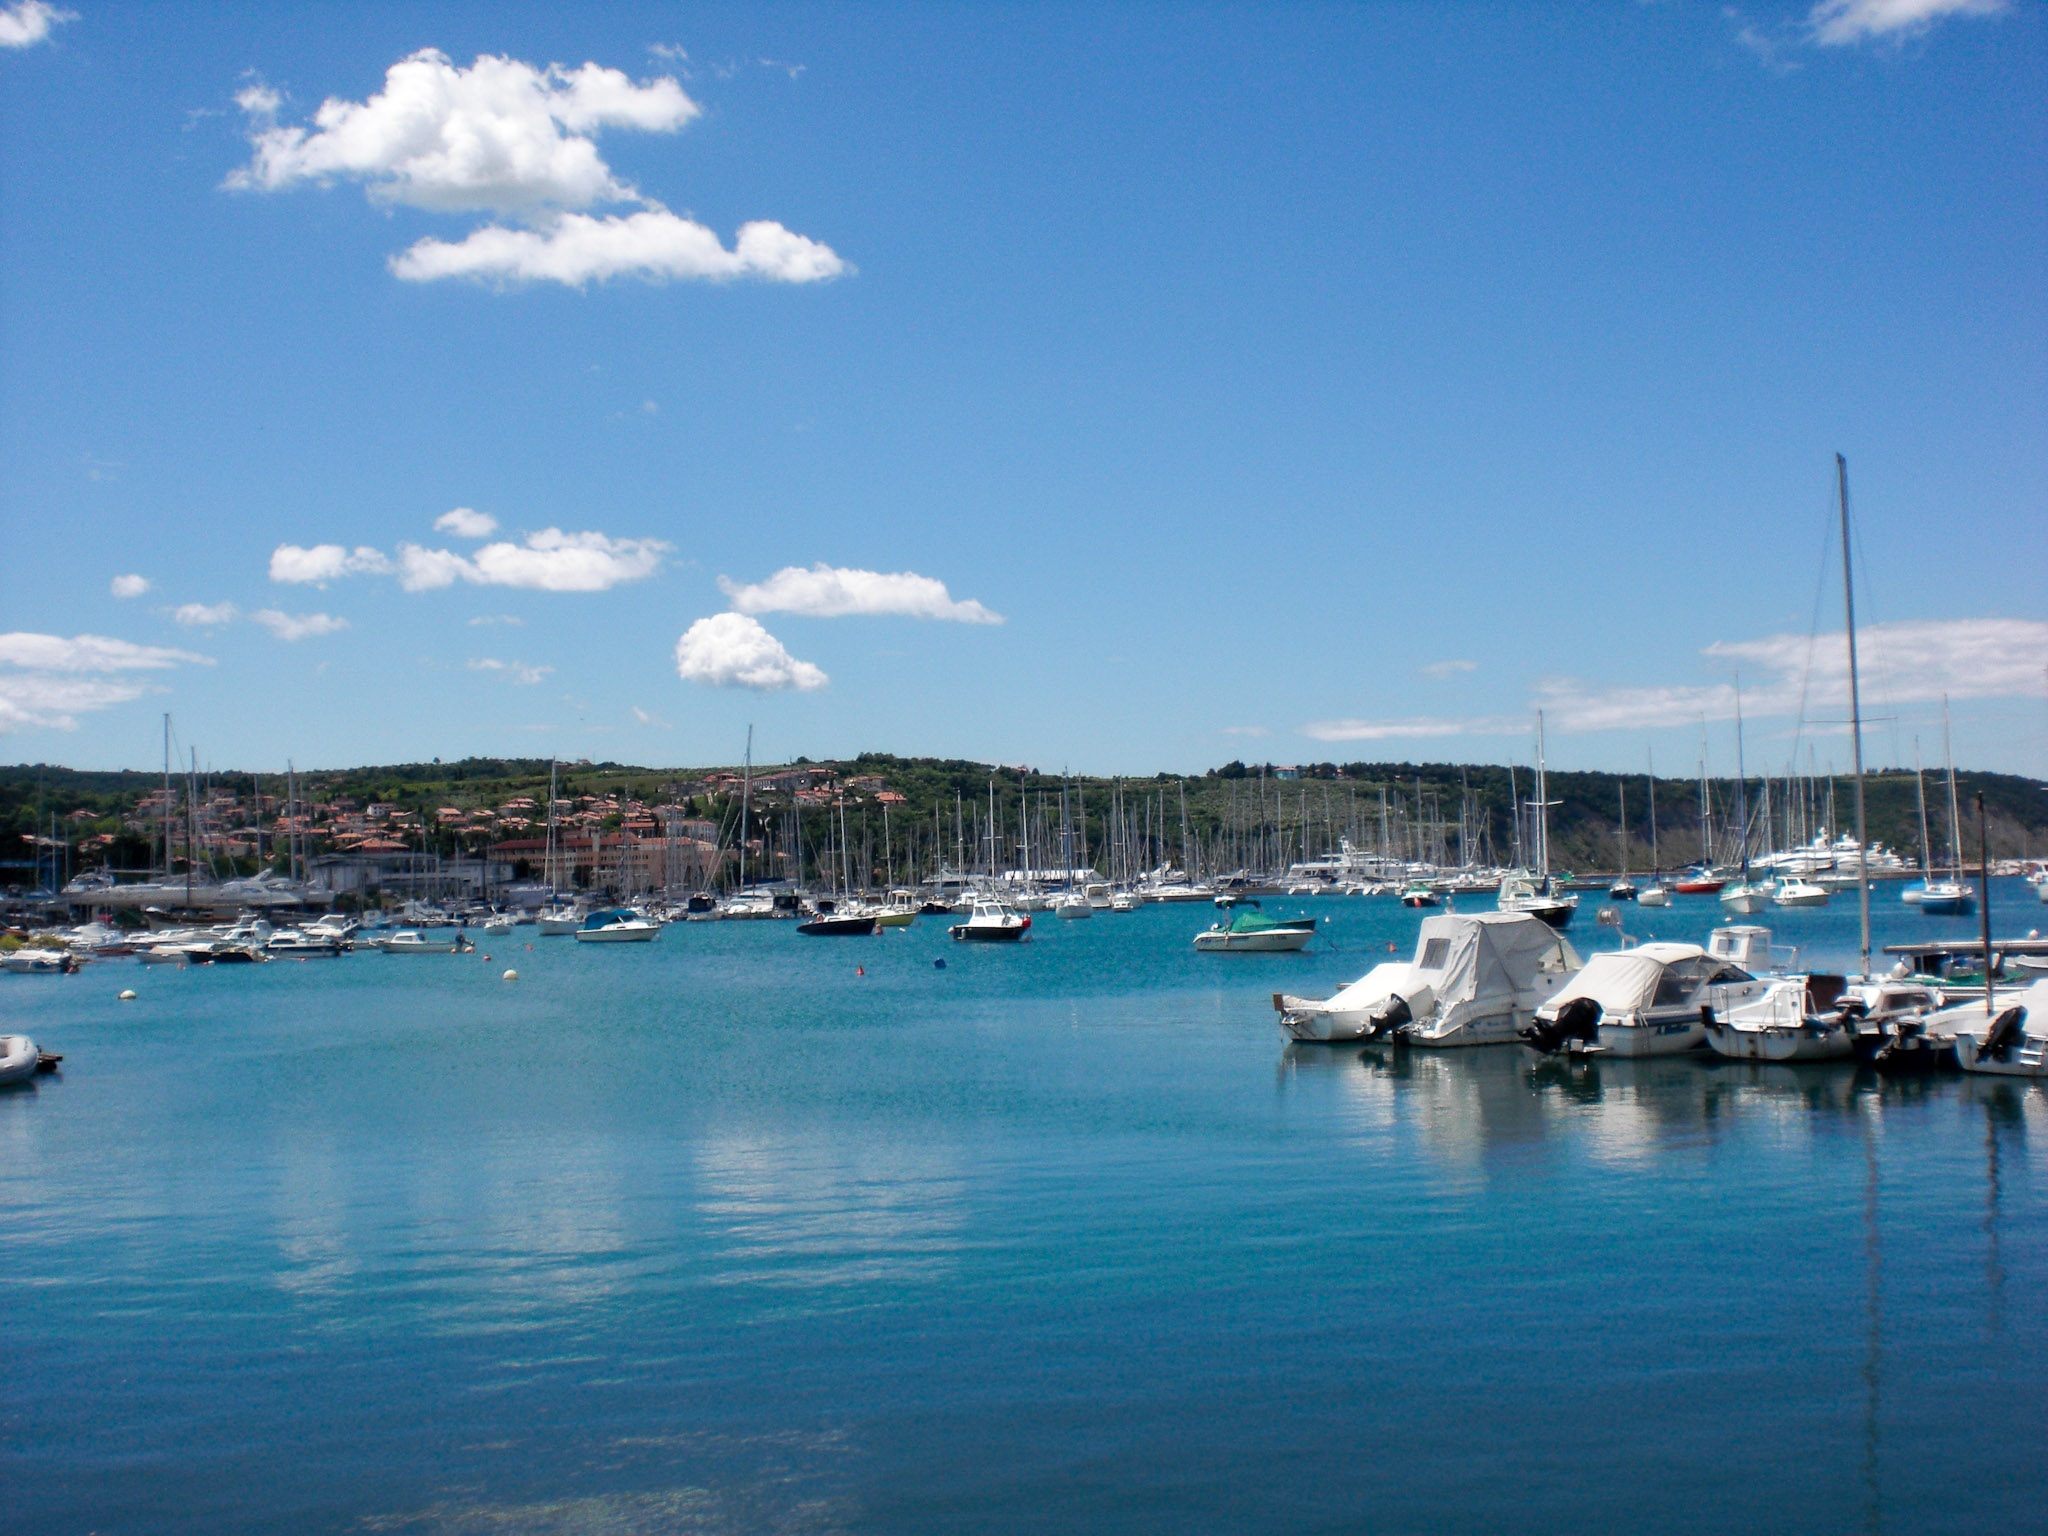
beach, sea, coast, water, ocean, dock, vacation, vehicle, holiday, lagoon, bay, harbor, marina, port, body of water, boats, ships, swimming slovenia